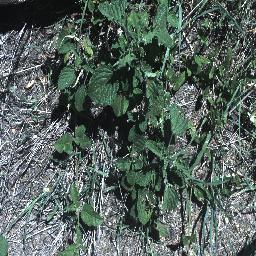
Label: negative